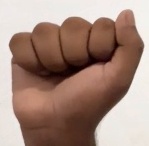
ASL sign: A